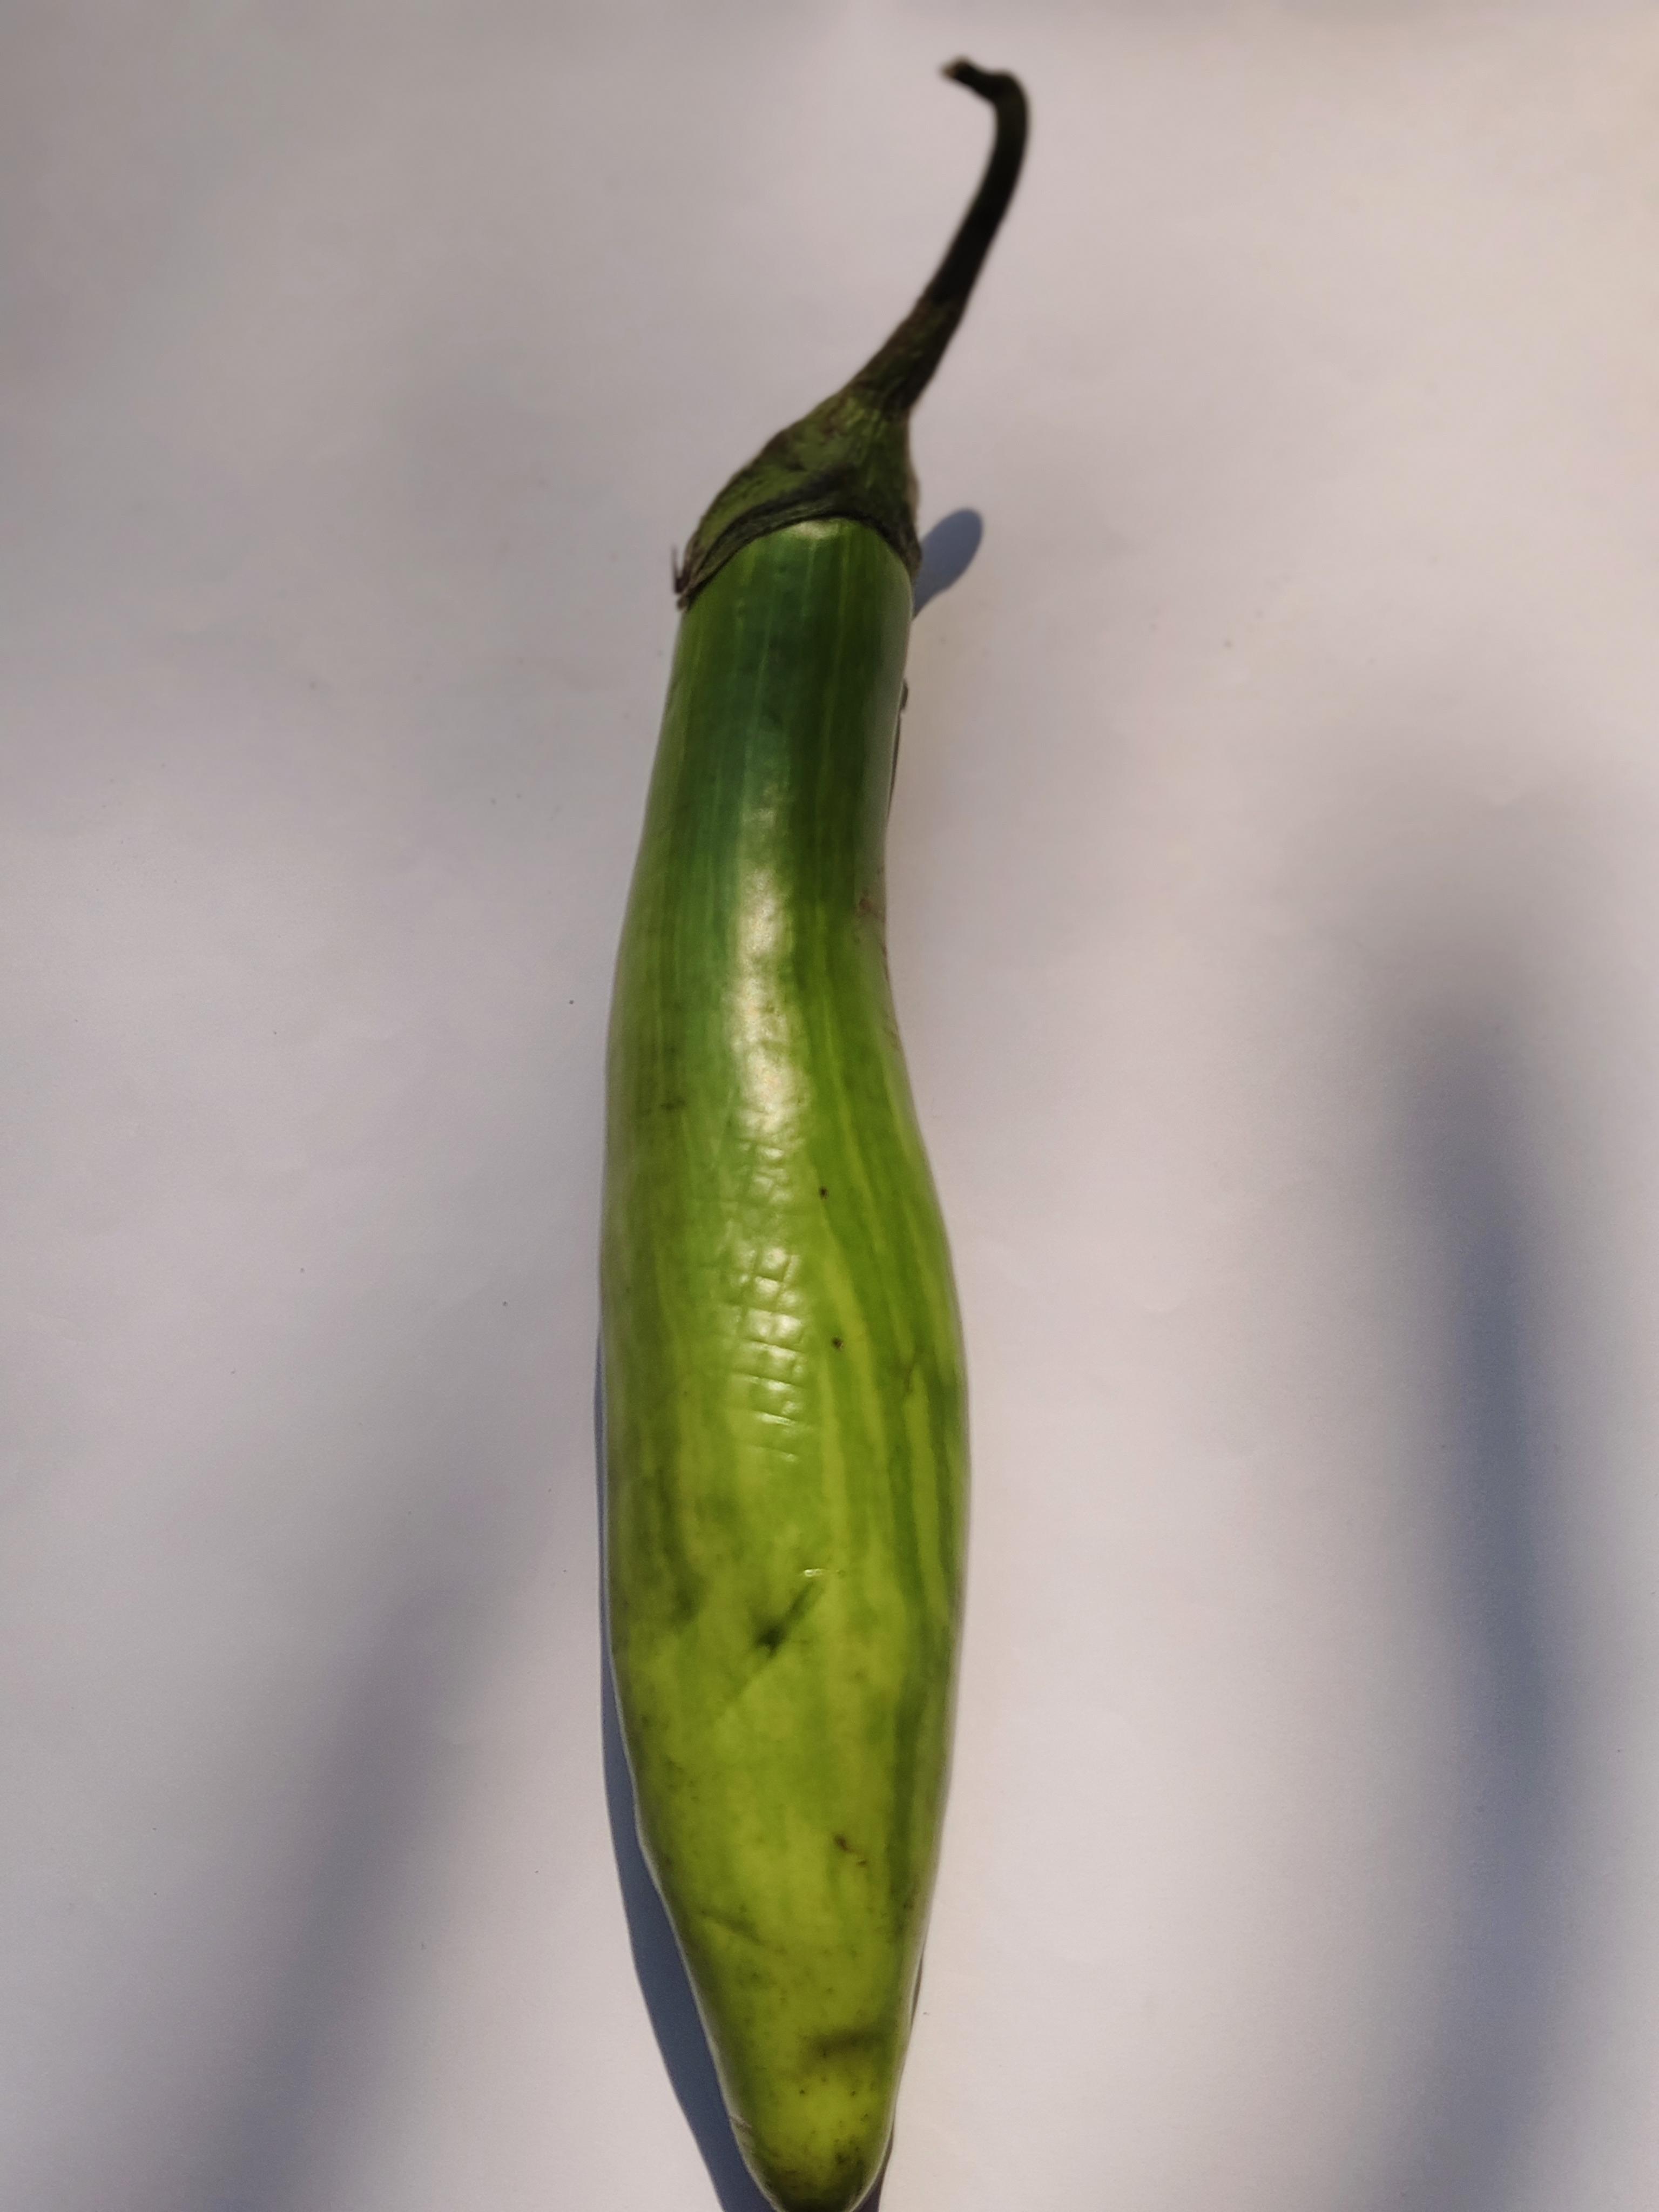
Label: Brinjal